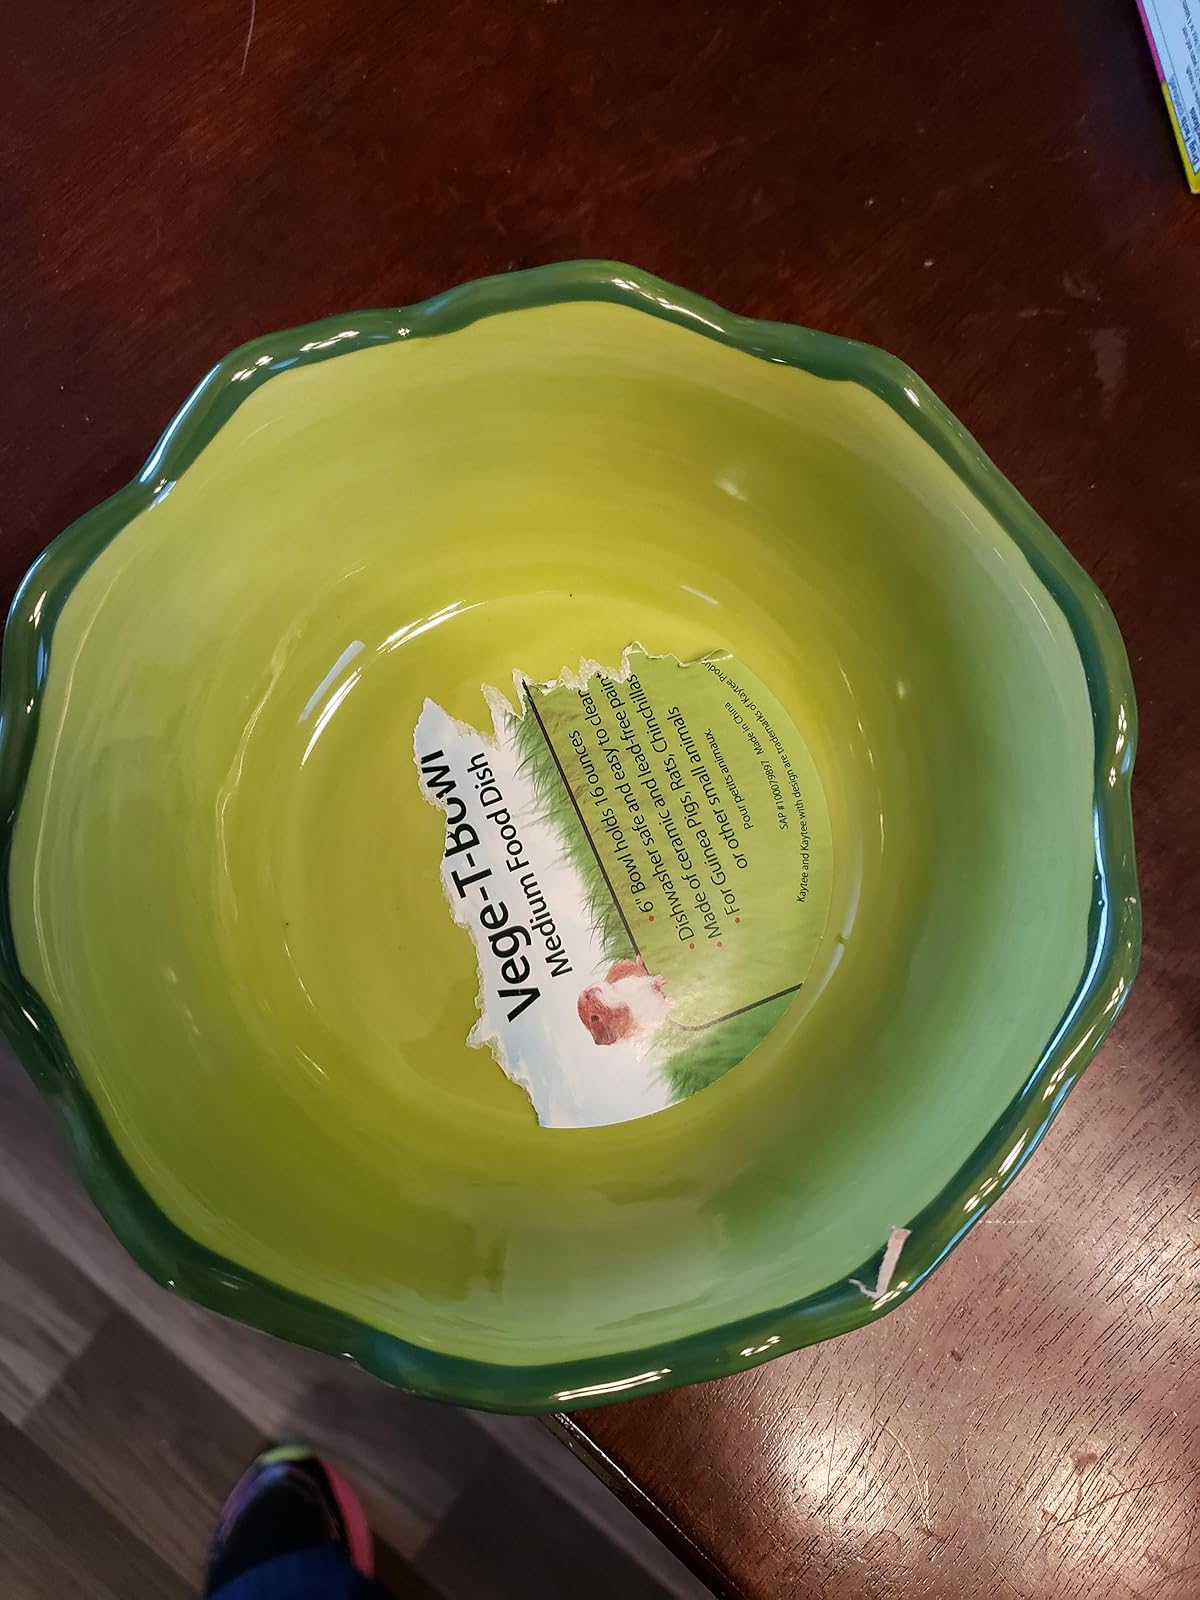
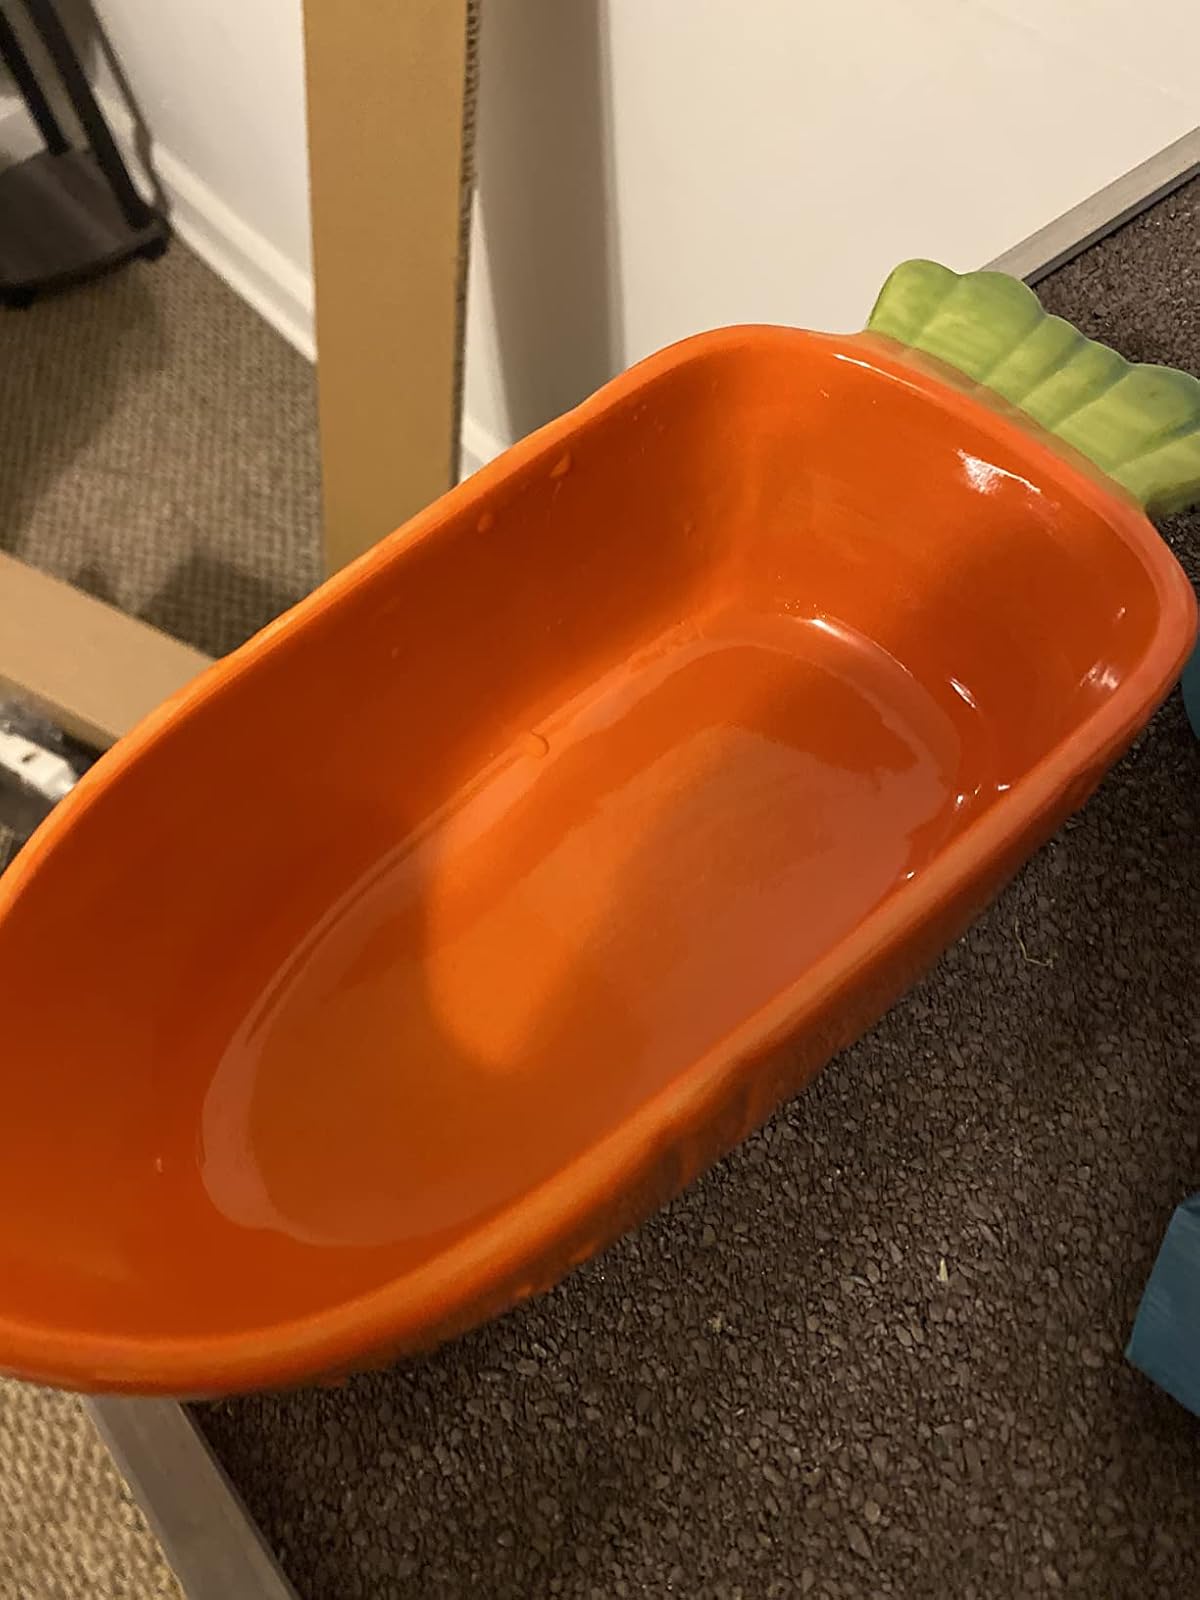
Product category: items_bowl
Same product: no